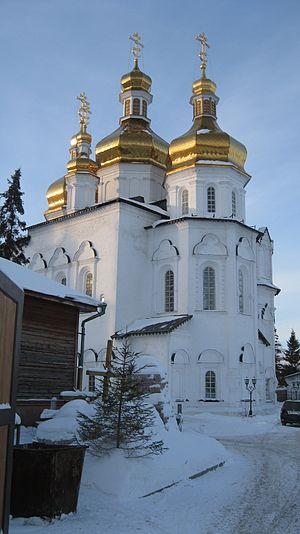
Le Baroque sibérien est le terme le plus fréquemment utilisé pour désigner les édifices religieux de style baroque du XVIIIᵉ siècle de Sibérie. En 1803, on dénombrait en Sibérie 115 églises construites en pierre. La grande majorité d'entre elles appartenait, quant à leur style, à une variante provinciale du baroque russe, avec des influences provenant du baroque ukrainien et dans certains cas des décors du bouddhisme tibétain. Un grand nombre d'édifices se retrouvent dans les villes d'Irkoutsk, de Tobolsk et de Tomsk et de Tioumen. Les intérieurs originaux qui ont subsisté sont rares et ne se trouvent pratiquement qu'à Irkoutsk, dans l'Église de l'Élévation de la Croix d'Irkoutsk.